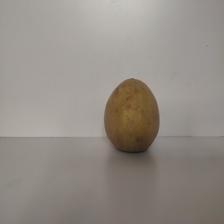
Size: Large